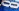
Number: 8